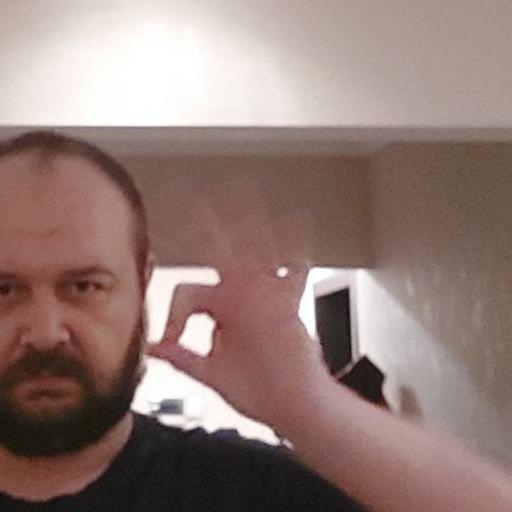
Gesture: ok